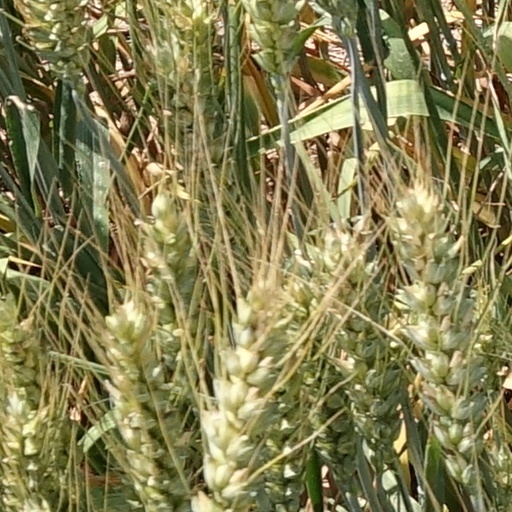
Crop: wheat